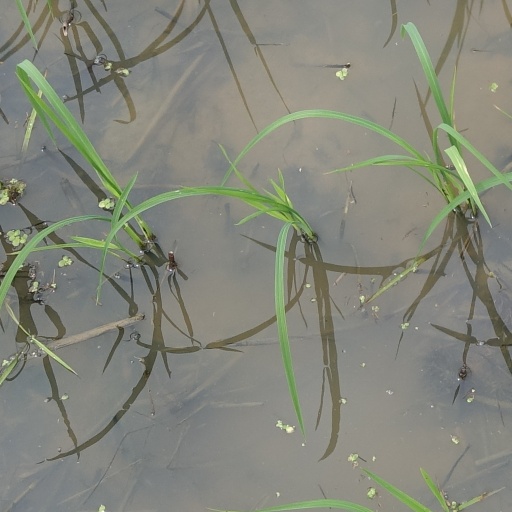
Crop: rice